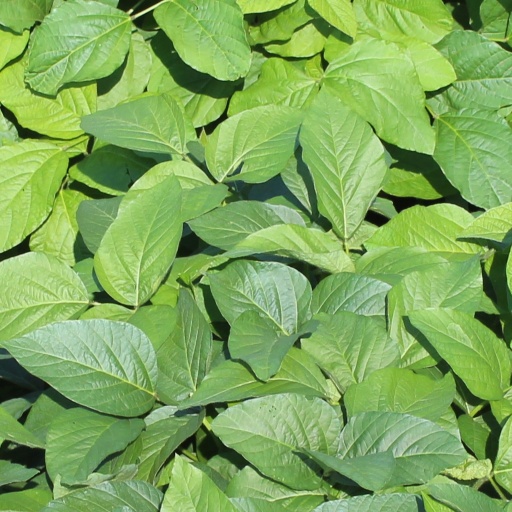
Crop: soybean